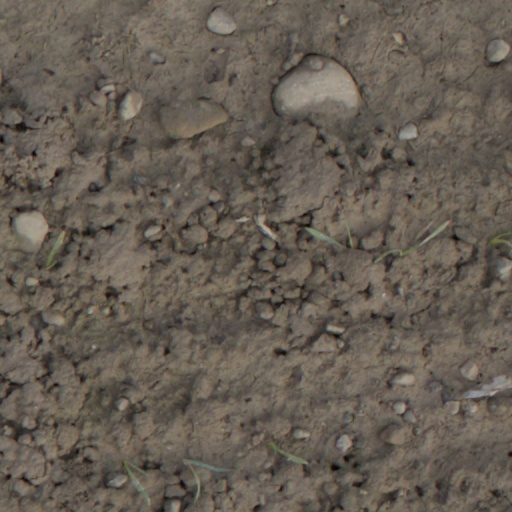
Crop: wheat